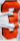
Number: 3